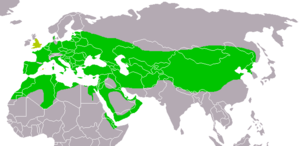
Kirkeugle
Kirkeuglens udbredelse
Kirkeuglens udbredelse
Kirkeuglen er en art blandt de egentlige ugler, der er udbredt i et stort område gennem Europa og Nordafrika i vest til Asiens stillehavskyst i øst. Den måler cirka 22 centimeter fra hoved til hale og er dermed Danmarks mindste ugle – kun på størrelse med en stær. Den har et vingefang på cirka 50-56 centimeter. Kirkeuglen har ligesom de øvrige ugler et rundt og ret fladt hoved og brede, afrundede vinger. Selve kroppen har også en afrundet form på grund af dens løse fjerdragt, benene er forholdsvis lange og halen er kort. Kirkeuglen har i yngletiden et langtrukkent, skarpt skrig.